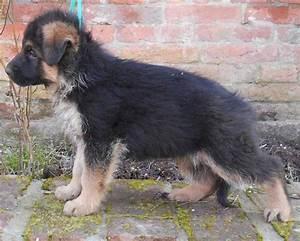
dog